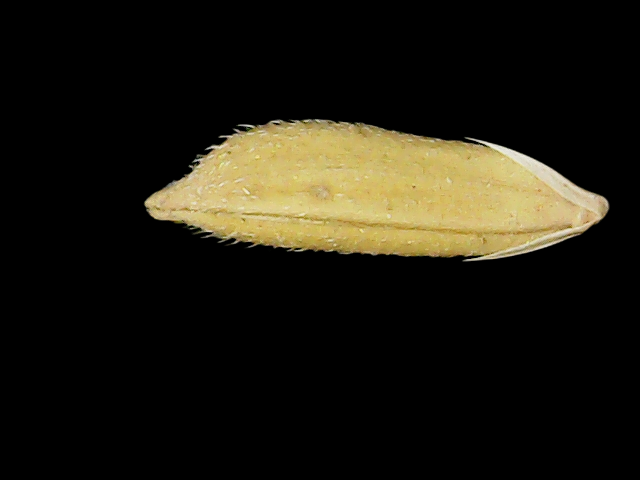
Rice variety: Binadhan17